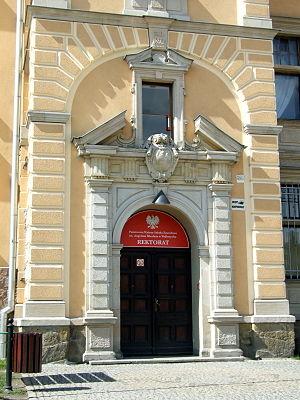
La famille de Dyhrn ou de Dyherrn est une famille de la noblesse immémoriale germanique originaire du margraviat de Misnie. Son nom a été mentionné la première fois par écrit en 1276 pour évoquer le seigneur Conrad de Diera. Elle est divisée en plusieurs branches, comme: